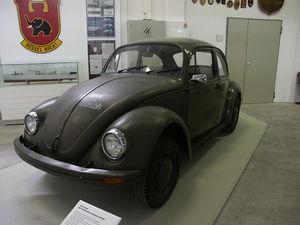
Musée de l'armée allemande á Dresde - Volkswagen de l'armée allemande fédérale